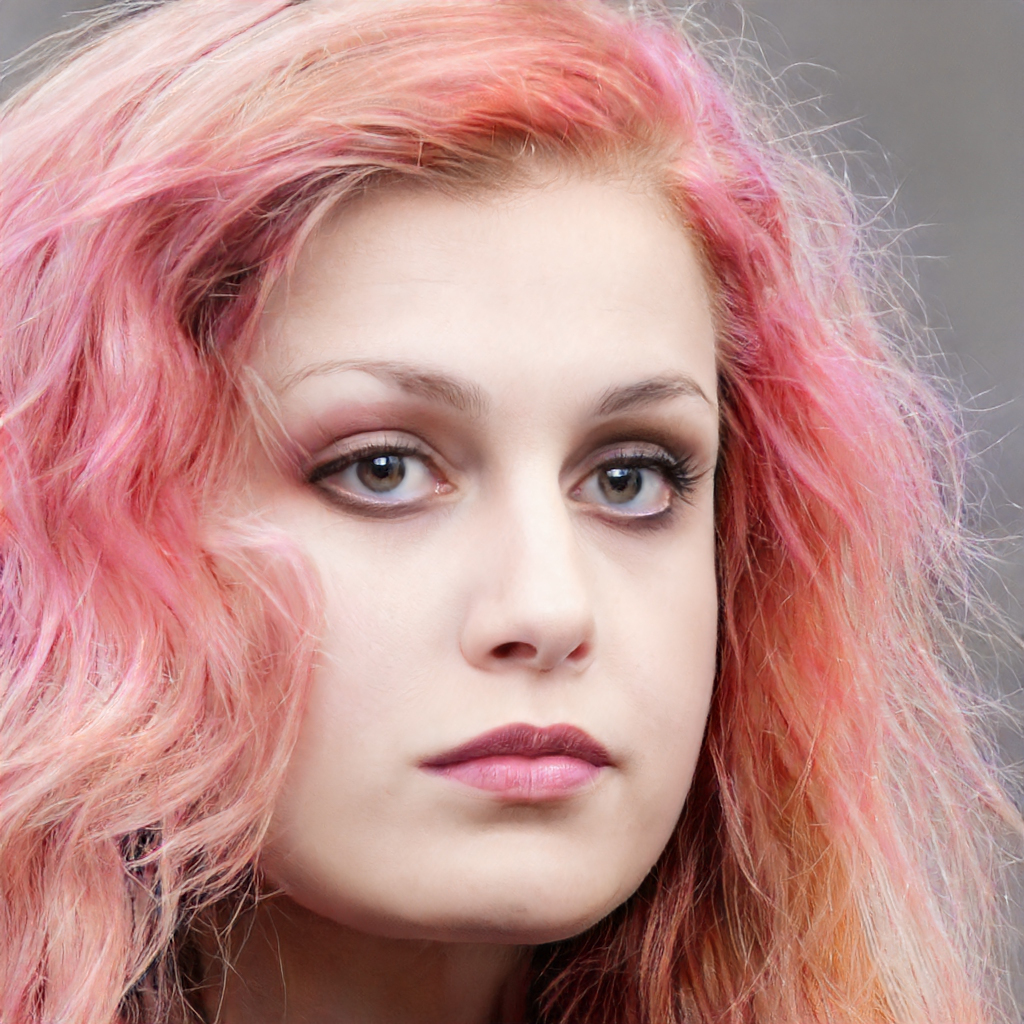
Gender: Female